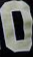
Number: 0